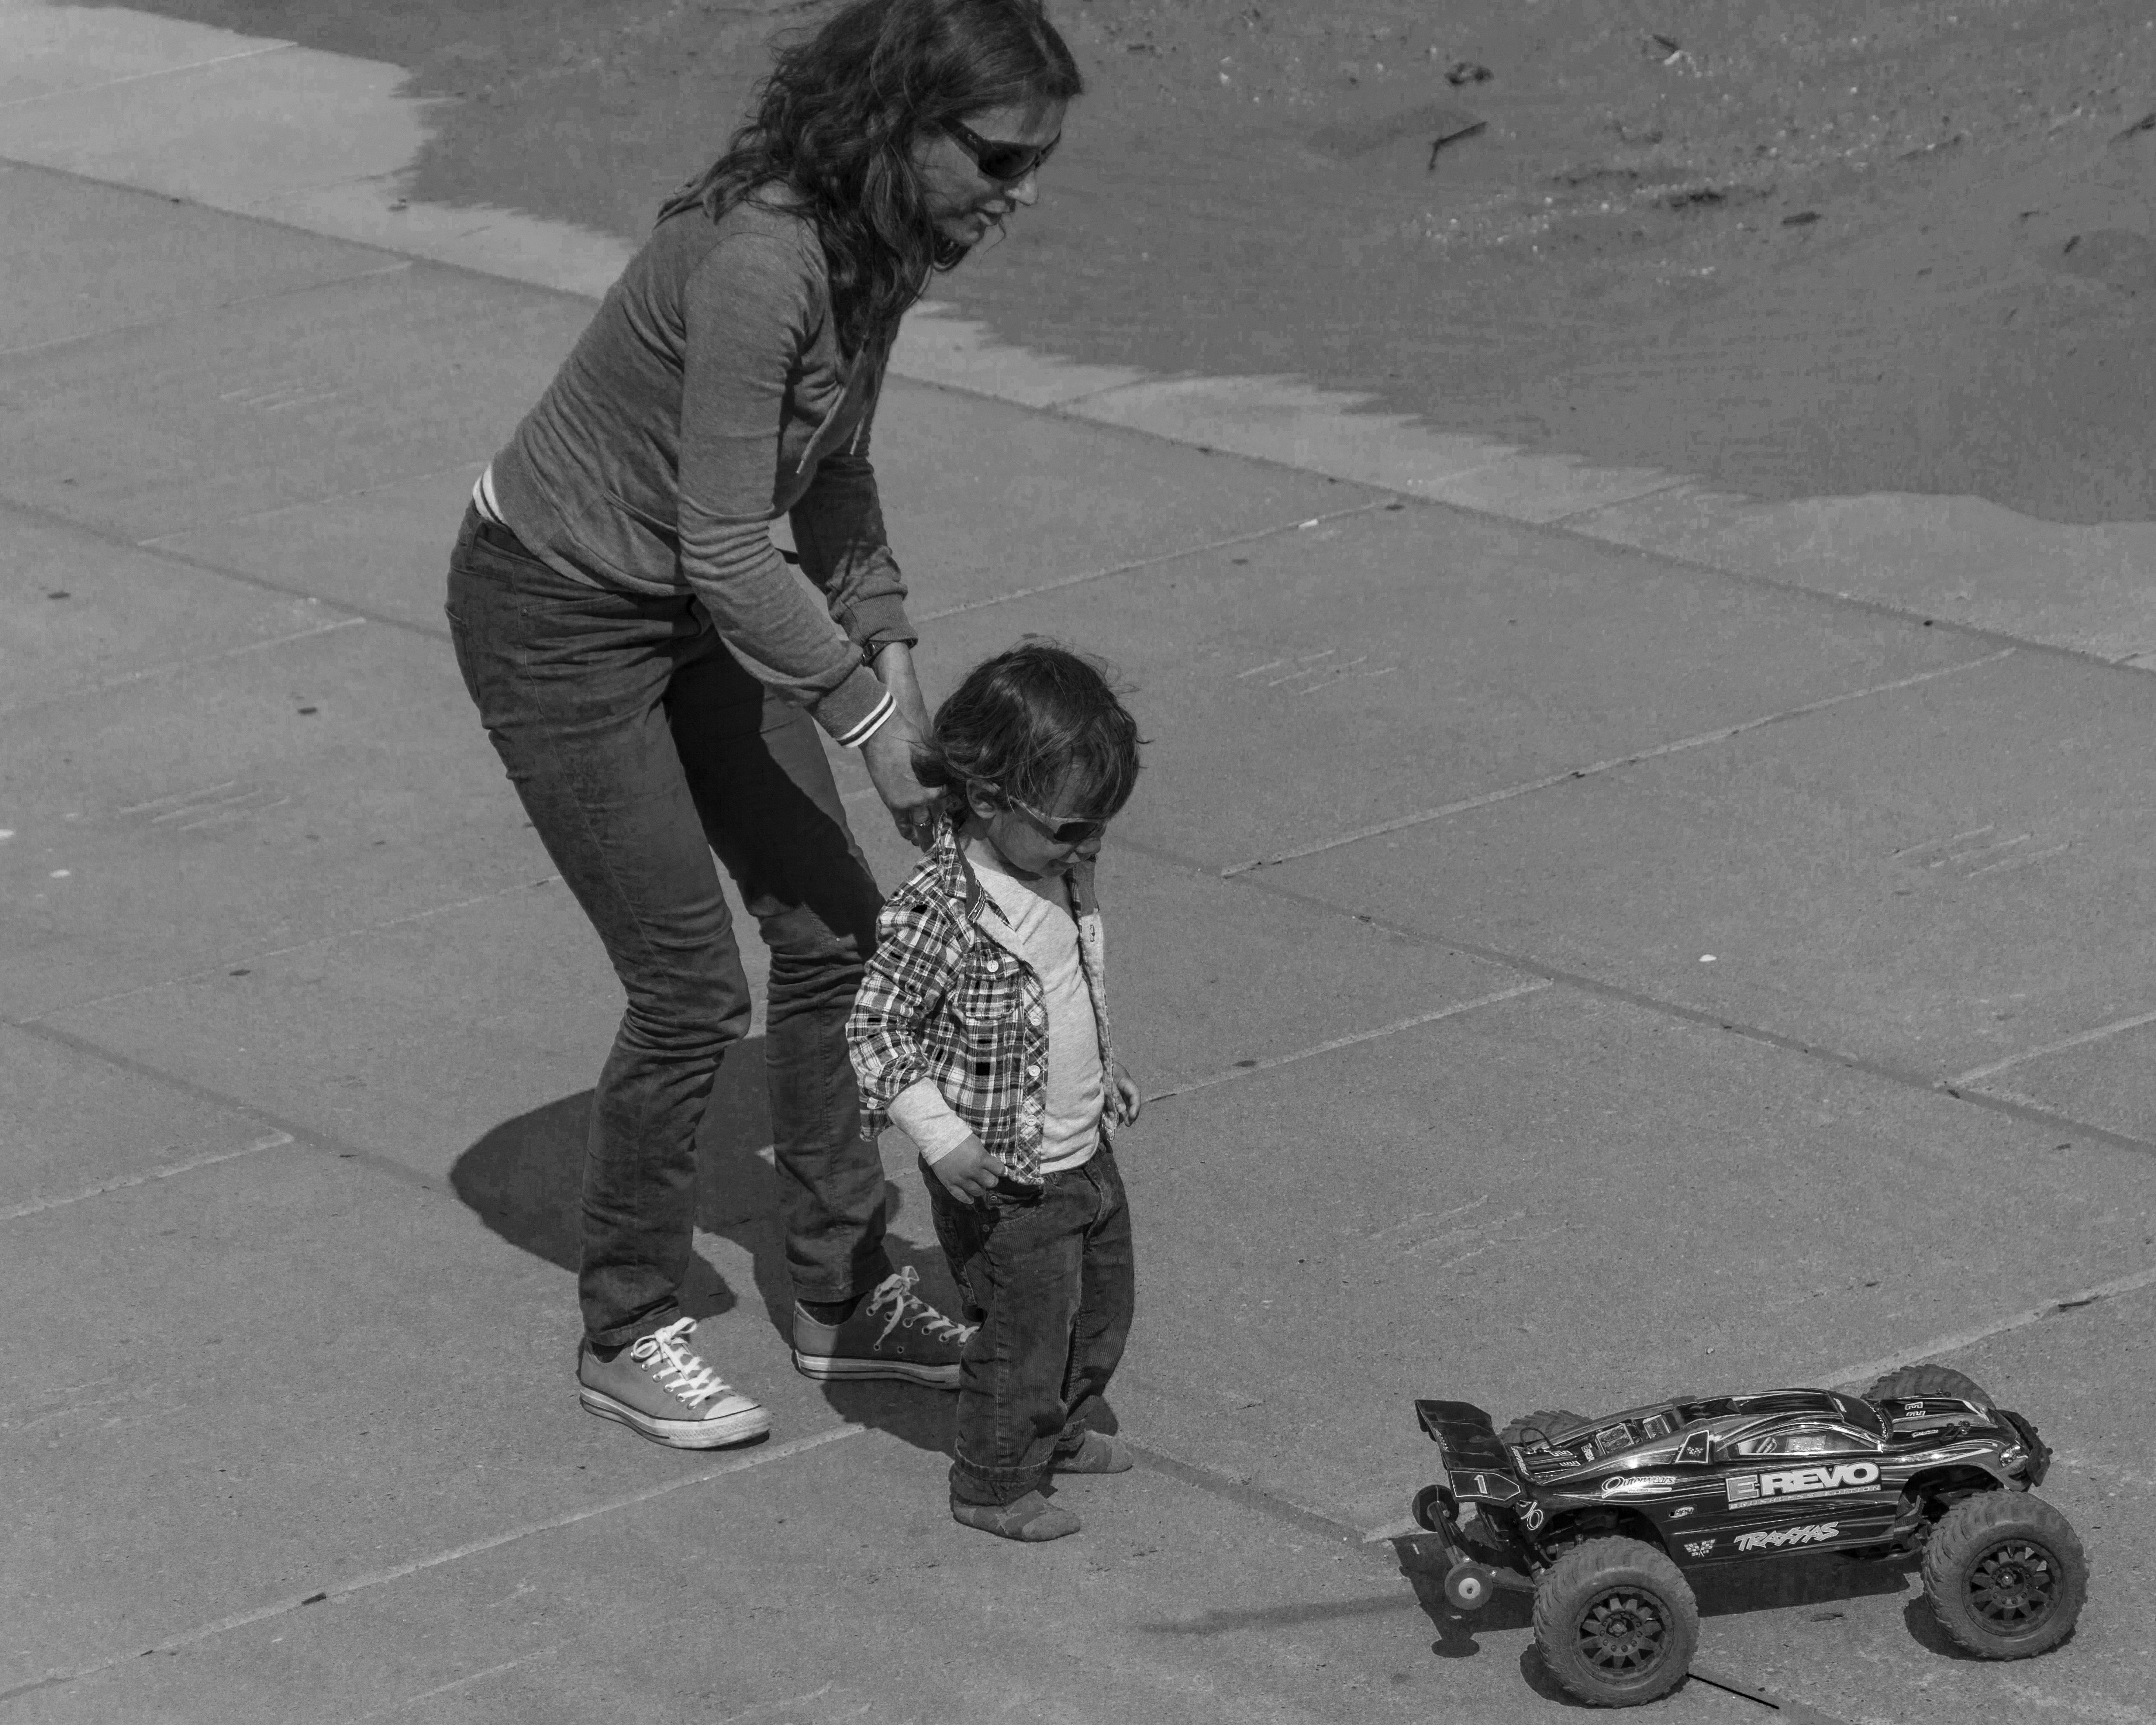
beach, sea, coast, water, outdoor, black and white, people, sky, white, street, photography, photo, sitting, child, nikon, black, monochrome, blackandwhite, holland, nederland, strand, scheveningen, denhaag, netherlands, sunglasses, toddler, dutch, outdoorphotography, picture, photograph, fotos, foto, paulvandevelde, pdvandevelde, padagudaloma, dordrecht, nederlandinfotos, pvdvfotografie, pdvandeveldedordrecht, zwartwit, nederlandsefotografie, dutchphotogaraphy, totallydutch, fotografienederland, hollandsefotografie, fotografieholland, monochroom, zonnebril, monochrome photography, human positions